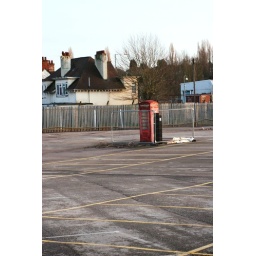
random red phone box in the middle of a carpark